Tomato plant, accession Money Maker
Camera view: horizontal (90 deg, fisheye); turntable rotation: 300 degrees
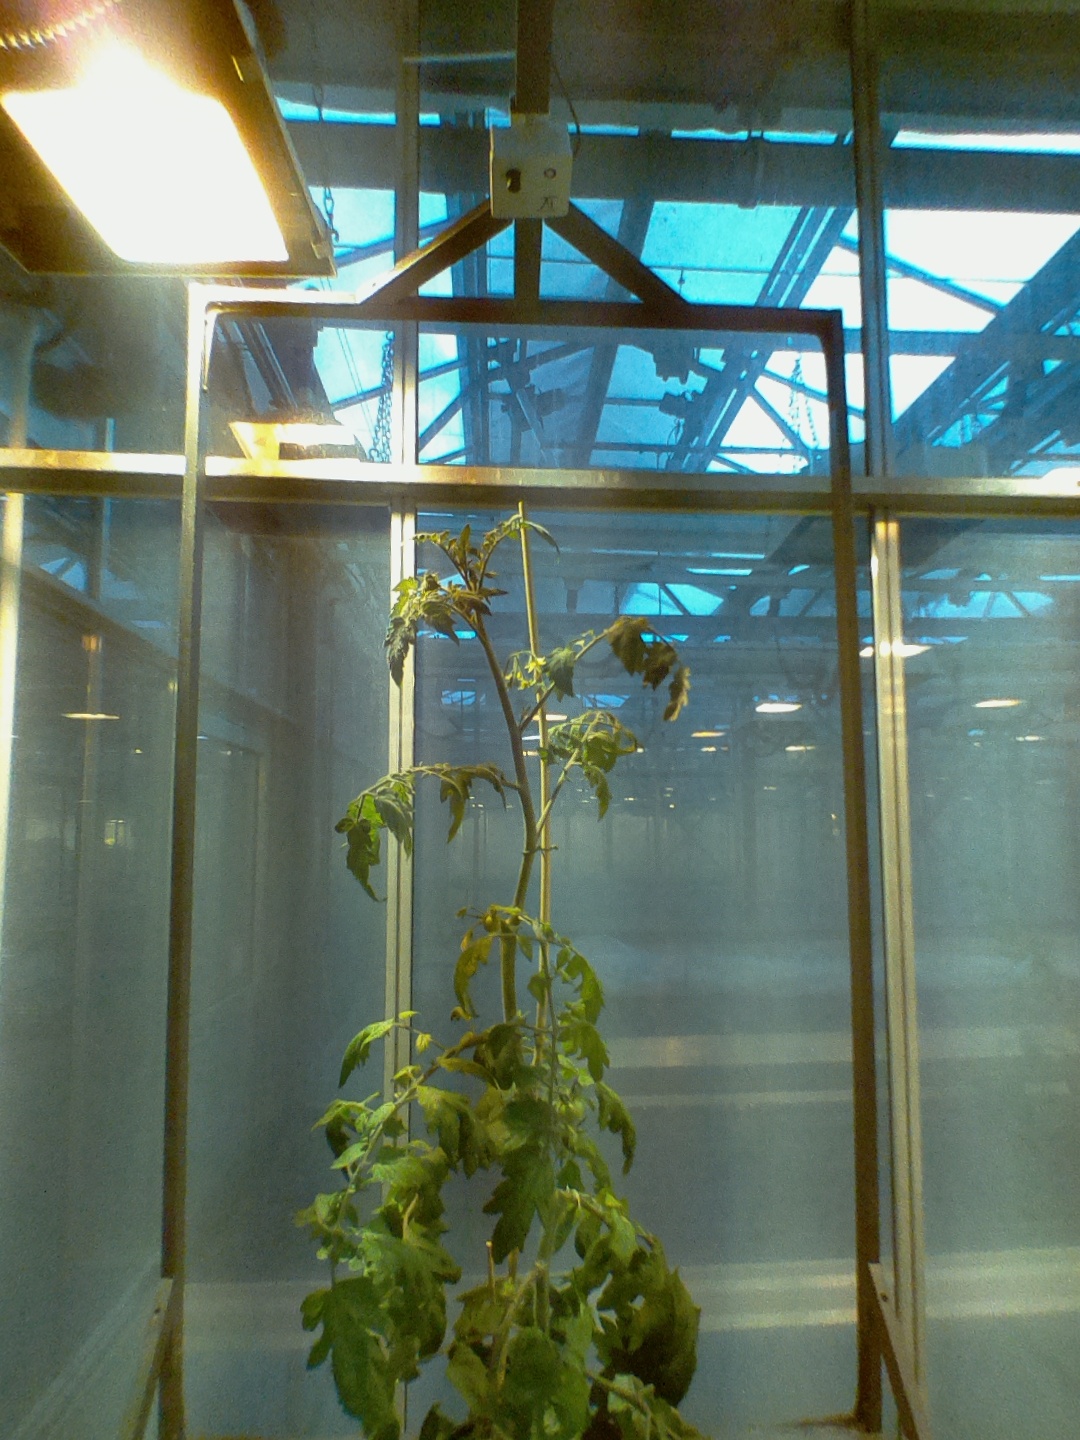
BBCH growth stage 71: 10%-20% of final fruit size